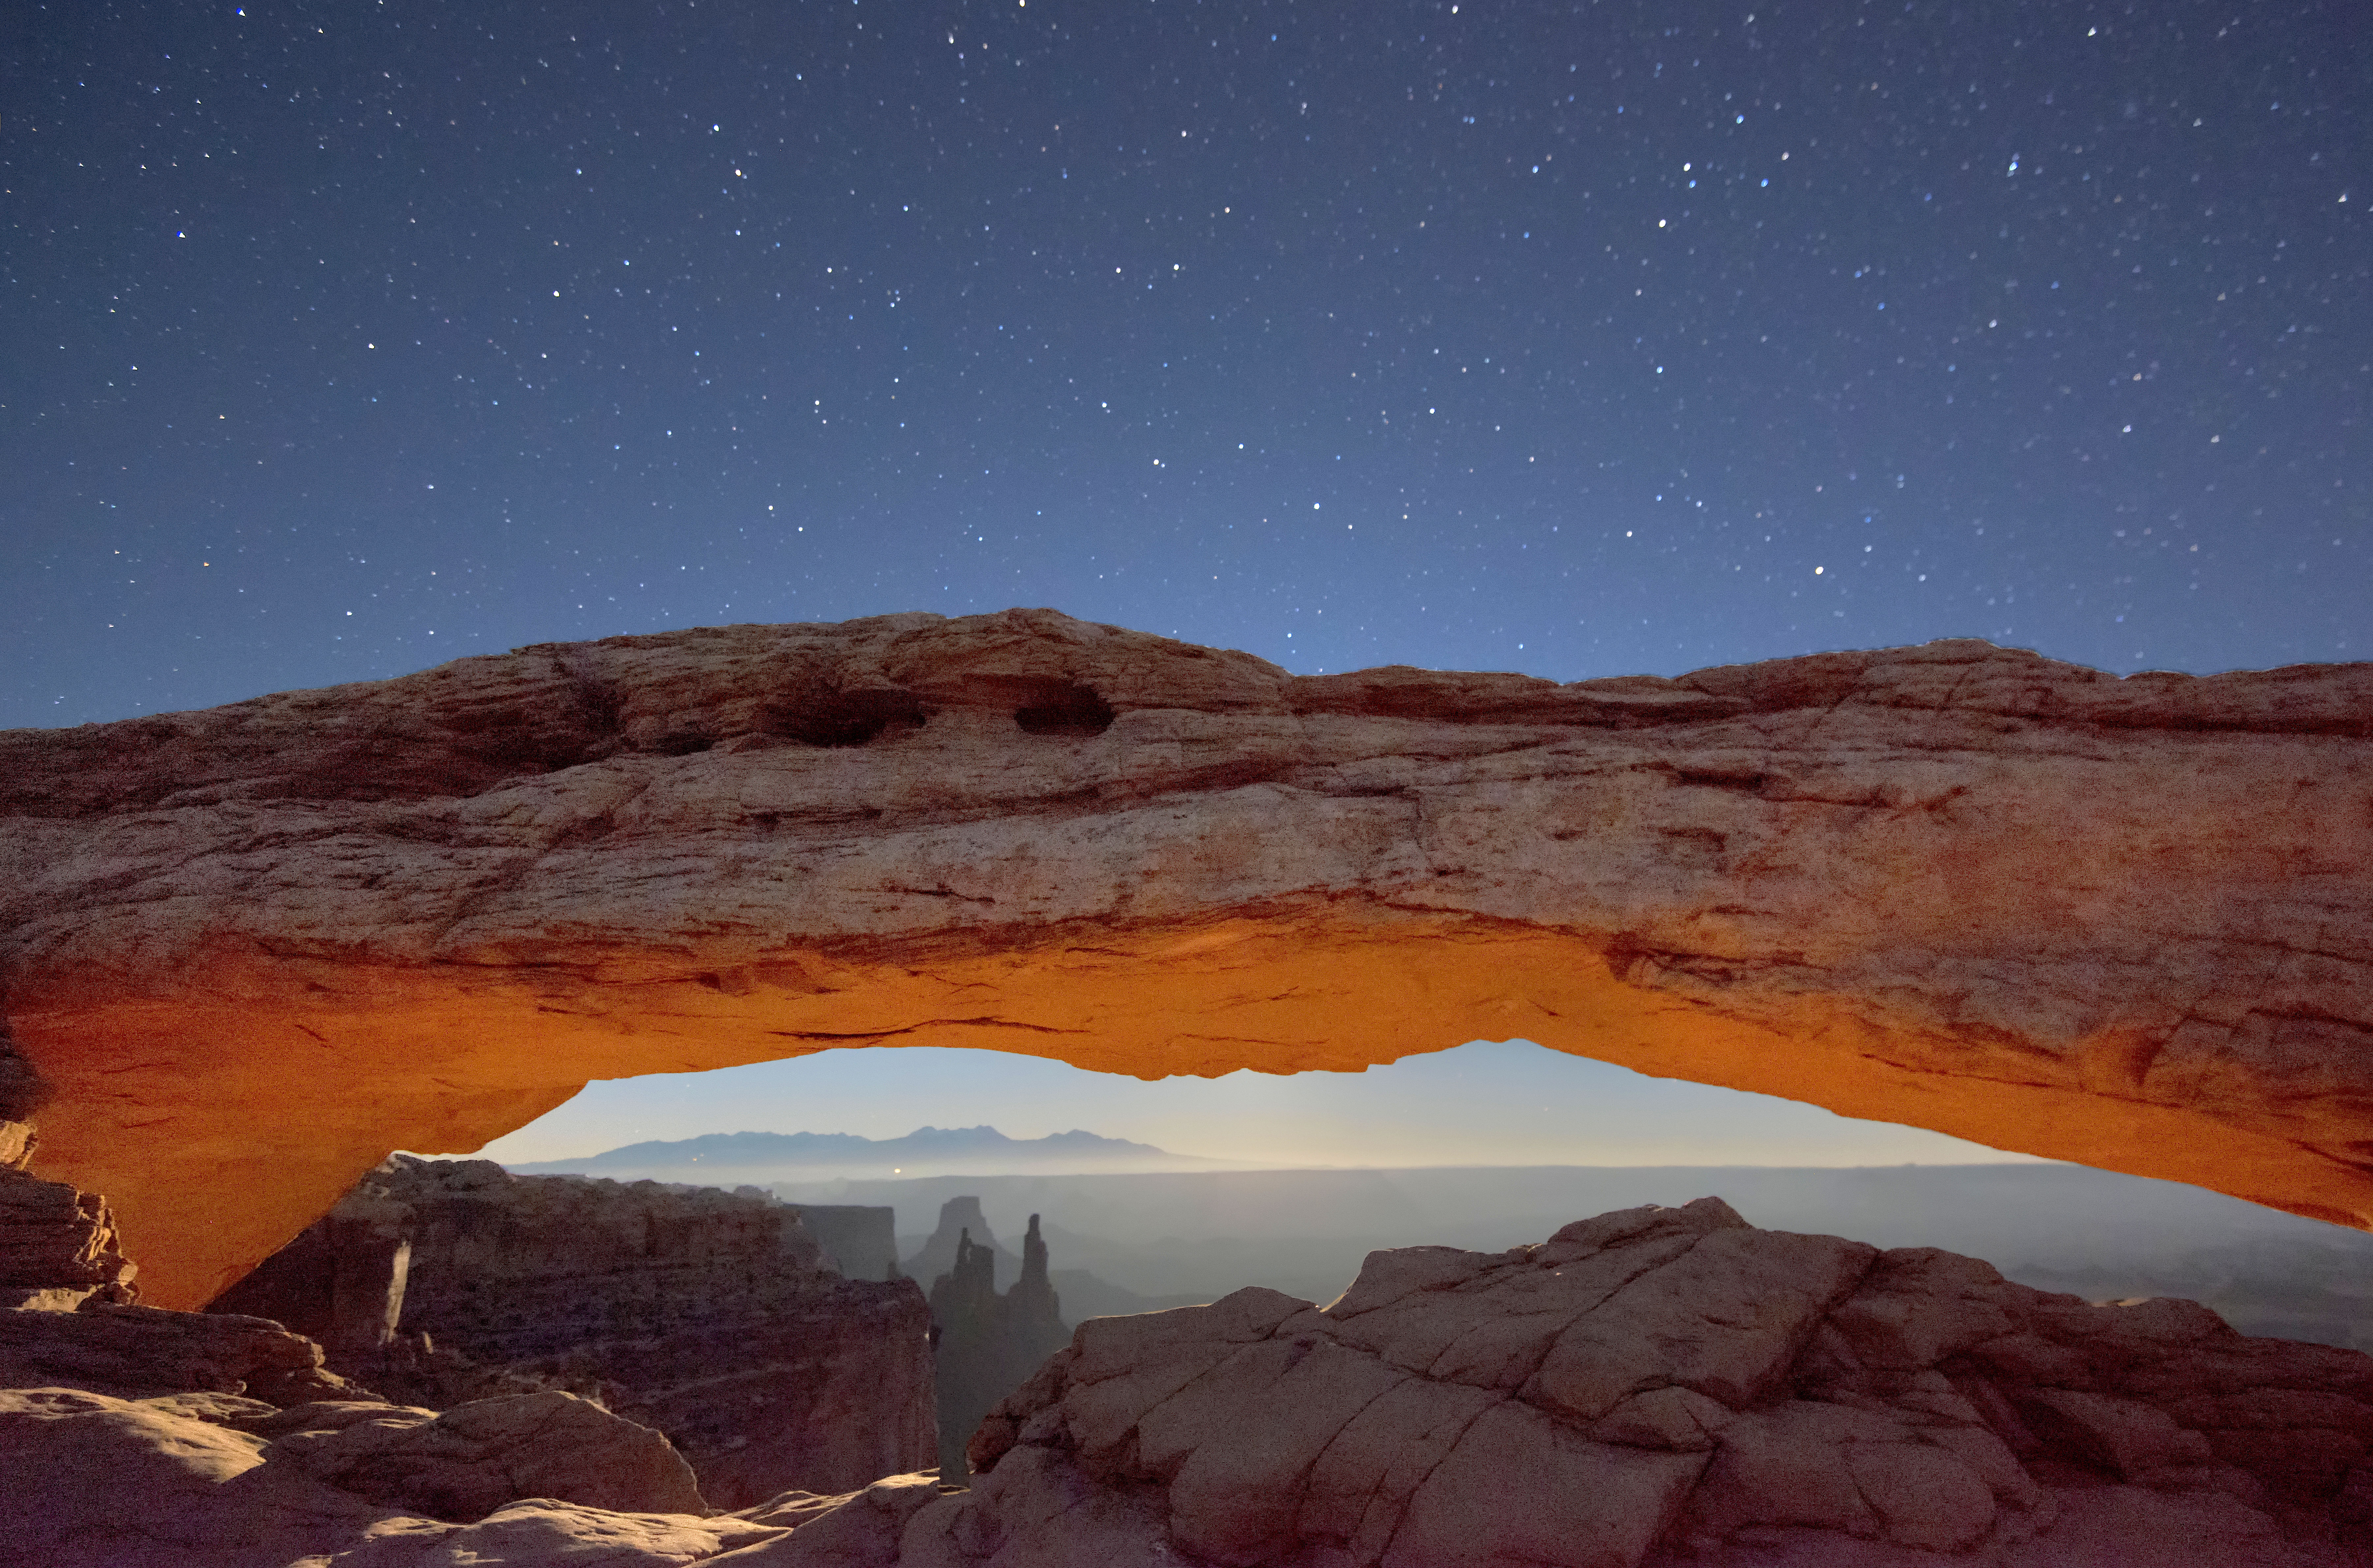
landscape, mountain, snow, sky, sunrise, dawn, dusk, reflection, glow, cool image, plateau, longexposure, moonrise, i, nikond800e, highiso, islandinthesky, mesaarch, 1635f4nikonlens, iso6400at15sec, astronomical object, geological phenomenon